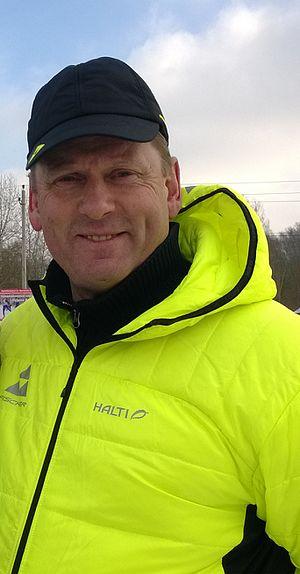
Aleksandr Aleksandrovich Zavyalov, né le 2 juin 1955, est un fondeur soviétique.